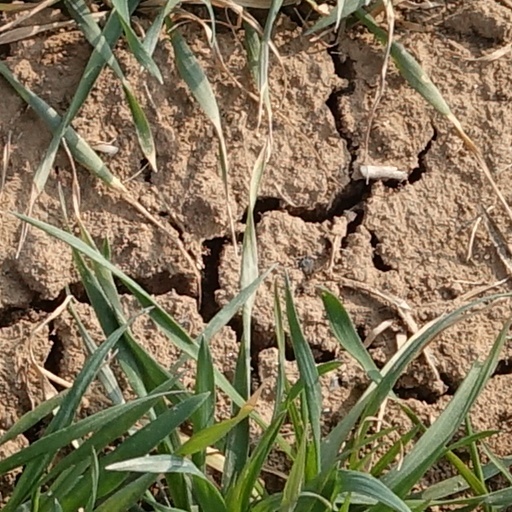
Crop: wheat